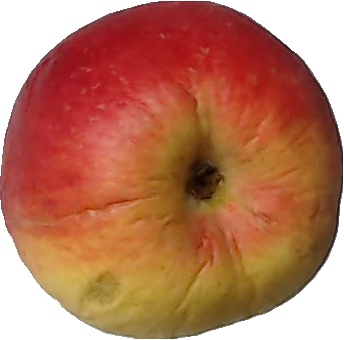
Label: apple_red_yellow_1